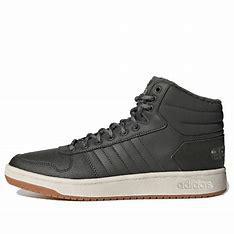
Brand: adidas
Model: neo Adidas NEO Hoops 2